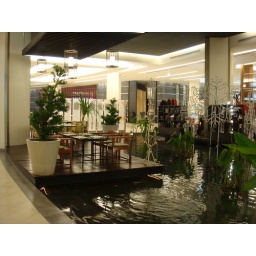
a water culture reflected in their shopping center design. this is on ground floor! *There's basement floor underneath!